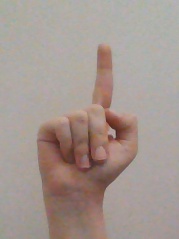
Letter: bb